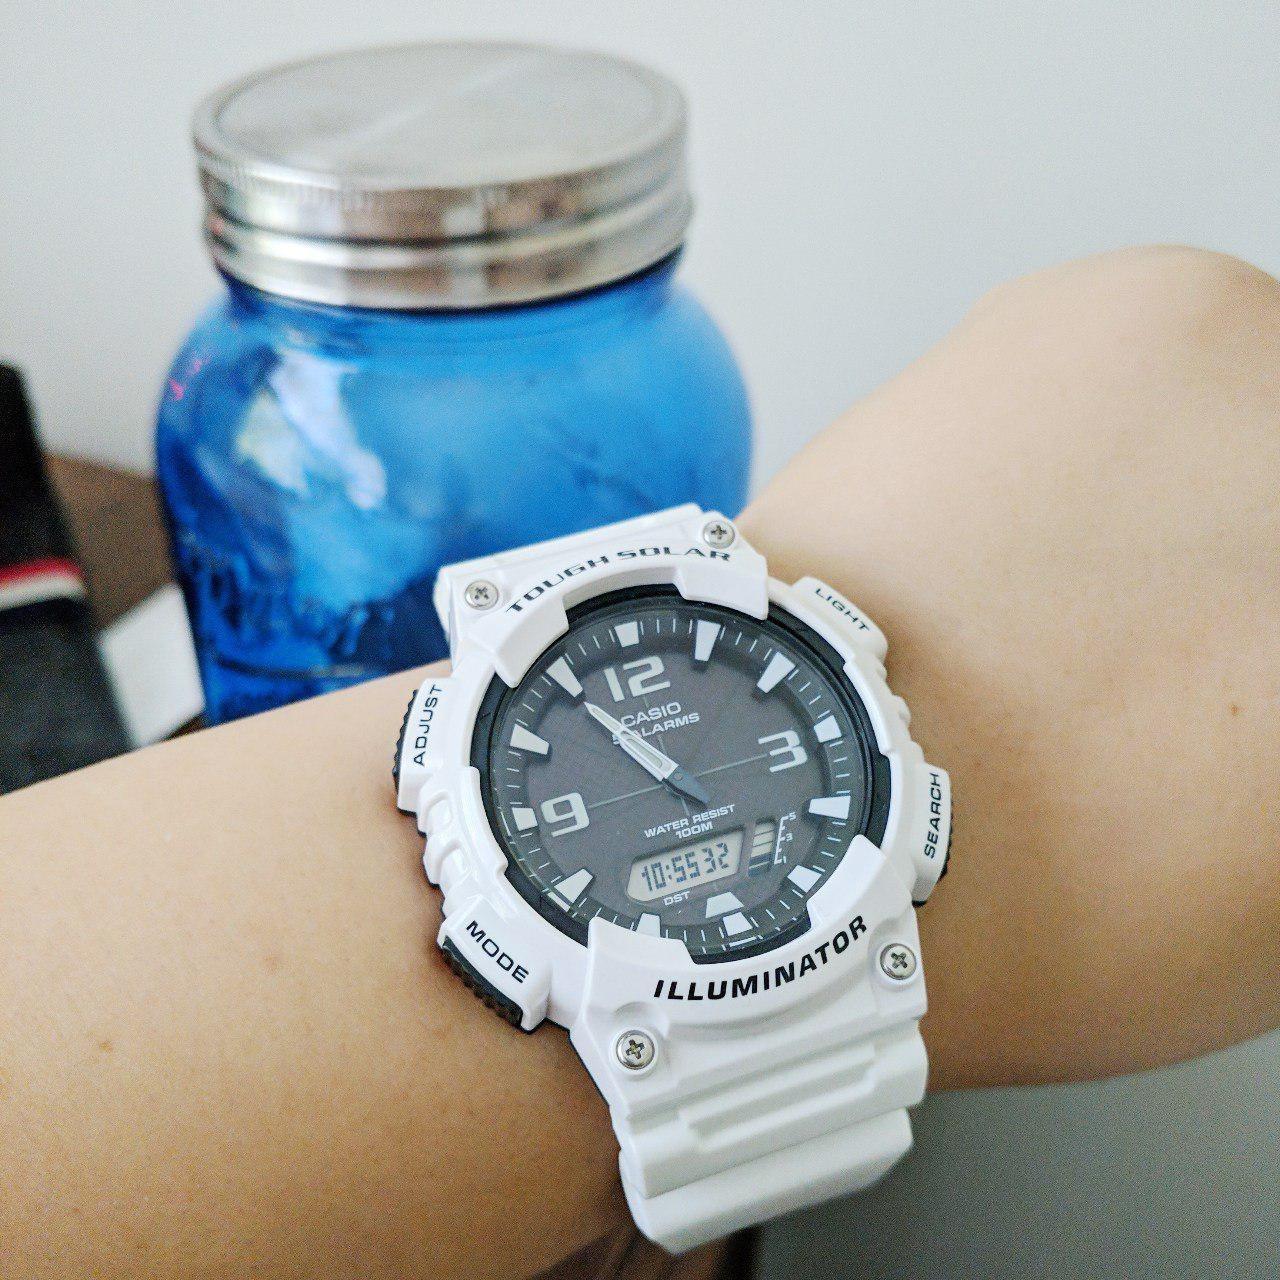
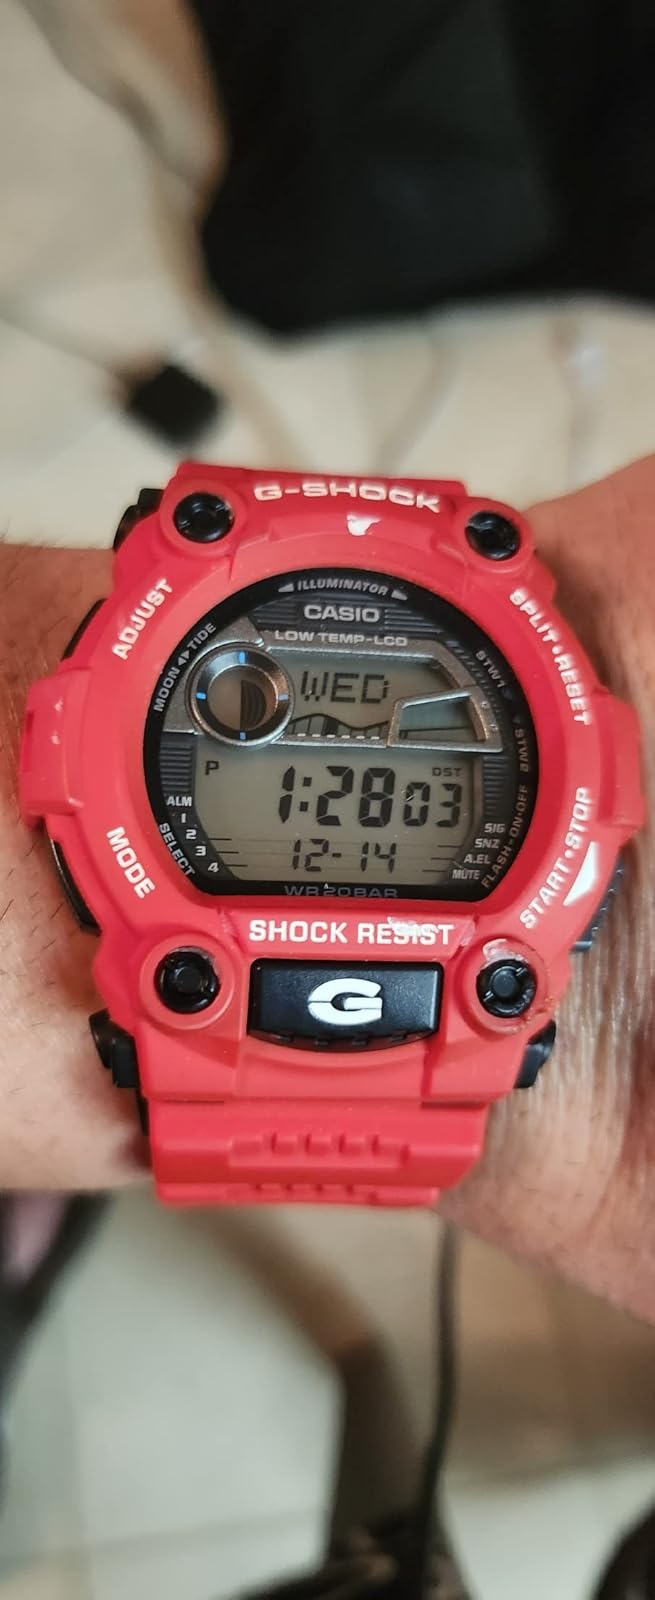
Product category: accessories_watch
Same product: no